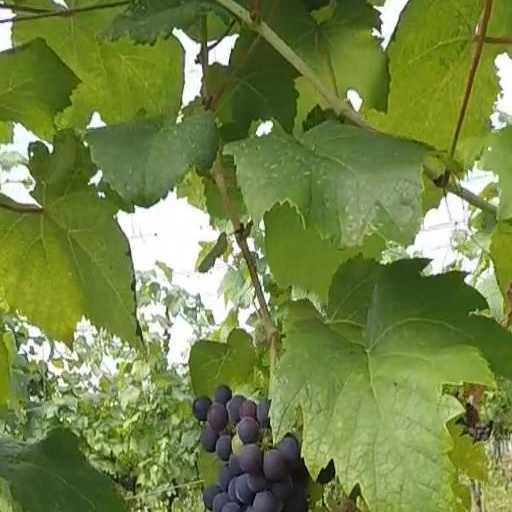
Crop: grape